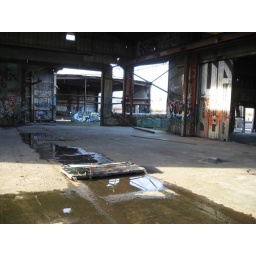
bridge over troubled water